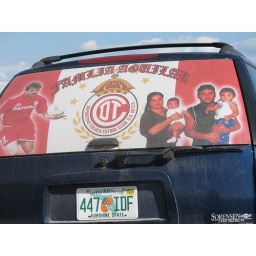
truck at the Mexican flea market in Florida